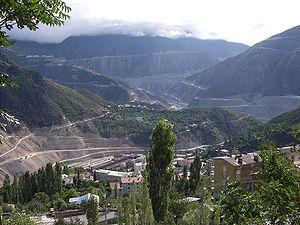
Artvin est une ville de Turquie, préfecture de la province du même nom.